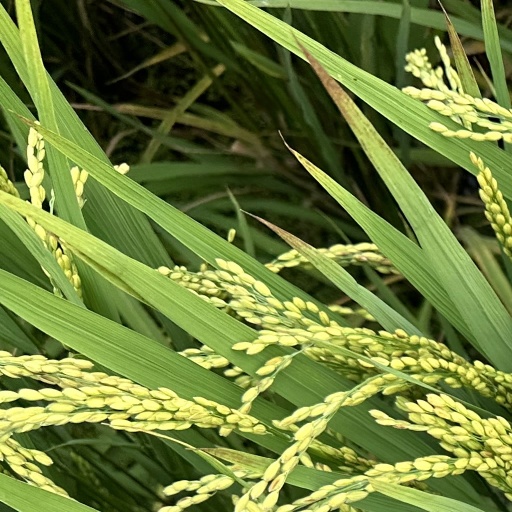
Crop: rice